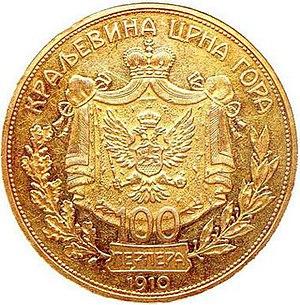
Le perper était l'unité monétaire du Monténégro entre 1906 et 1918. Le nom vient directement du perper de l'Empire serbe voisin, dont la principauté du Monténégro puis le royaume du Monténégro se sont considérés les successeurs.